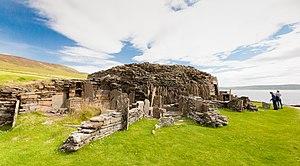
Le broch de Midhowe, anciennement appelé broch de Mid Howe, est une tour en pierres sèches construite vers la fin du Iᵉʳ millénaire av. J.-C., au cours de l'âge du fer britannique. Le broch est situé au sud-ouest sur l'île de Rousay, dans l'archipel des Orcades, en Écosse. Des habitations sont construites autour du broch dans la première moitié du Iᵉʳ millénaire apr. J.-C.